Antichrist Superstar

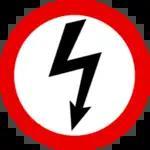
Stylized version of the international "high voltage" safety symbol "Caution, risk of electric shock" (ISO 3864), used by the band as a logo for the album

The record has been listed in books including Robert Dimery's "1001 Albums You Must Hear Before You Die", and "1,000 Recordings to Hear Before You Die". In 2008, Consequence of Sound identified "Antichrist Superstar" as a modern classic in their "Dusting 'Em Off" feature, due to its counter-cultural and social impact during the late '90s. "Rolling Stone" included it among their "Essential Recordings of the '90s" in 1999, and placed it at number 84 on their "100 Best Albums of the '90s" list, which was compiled in 2011.